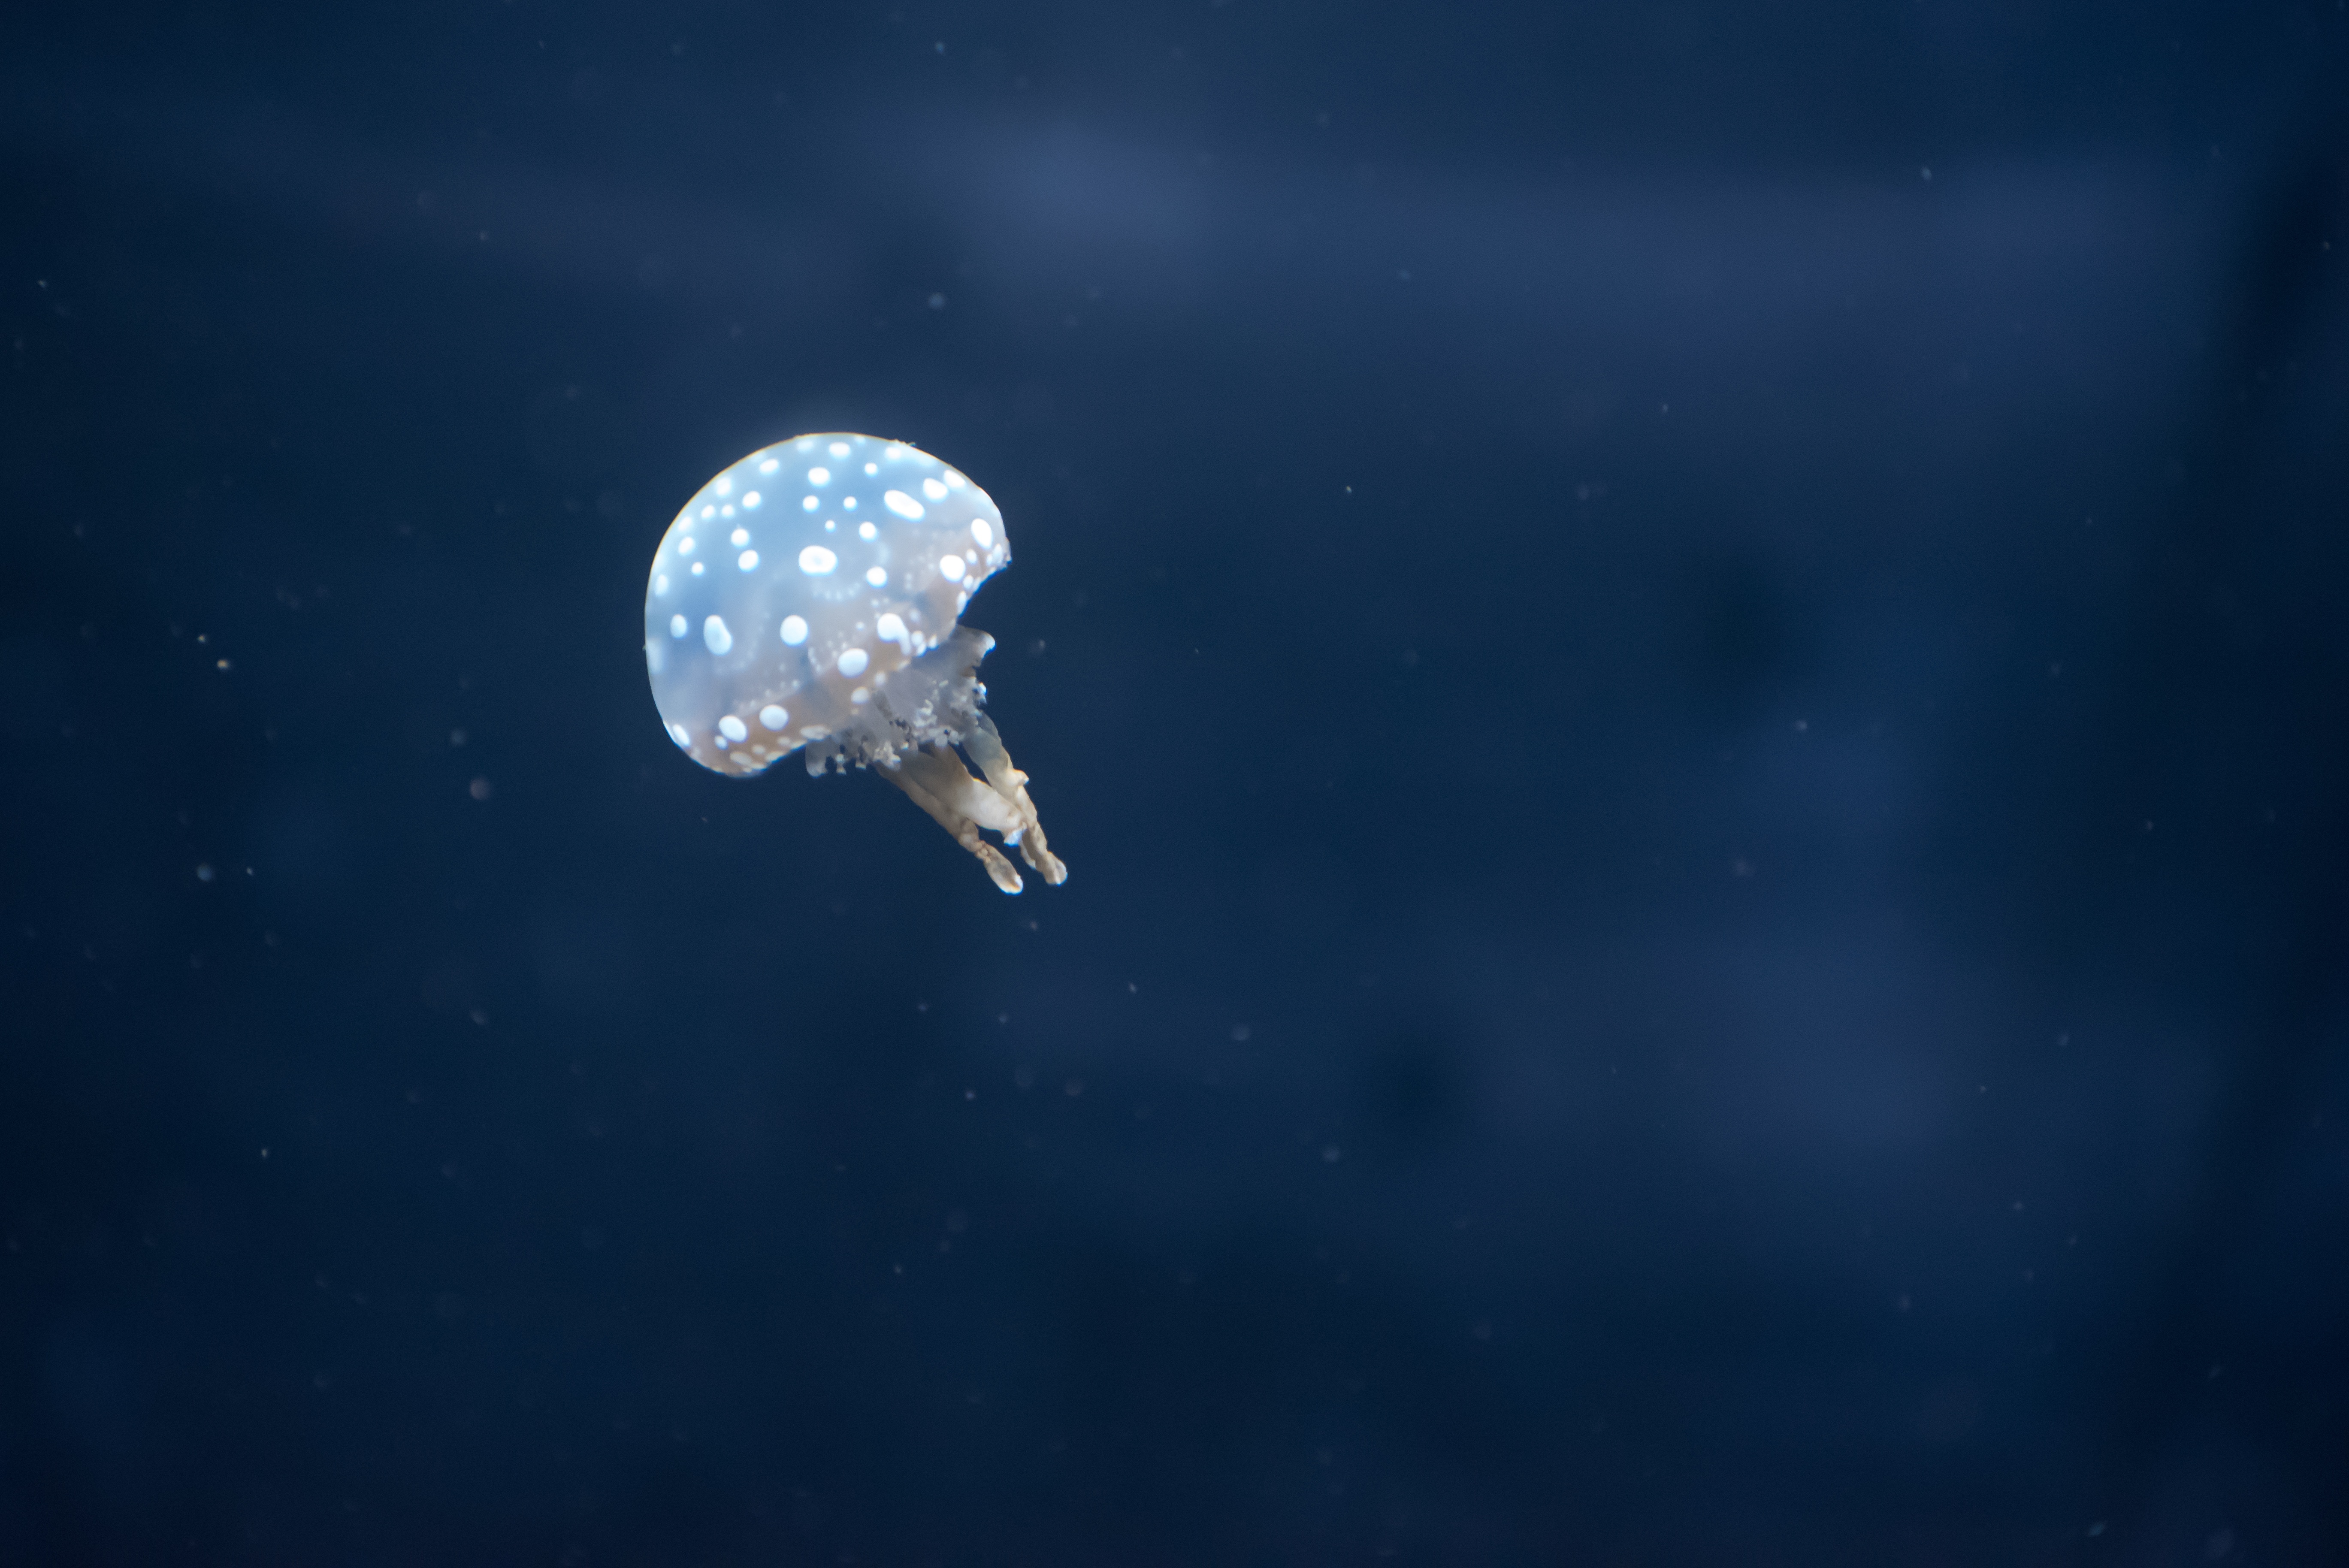
sea, water, underwater, biology, small, jellyfish, invertebrate, cnidaria, mini, molluscs, pairi daiza, atmosphere of earth, marine biology, marine invertebrates, slithery